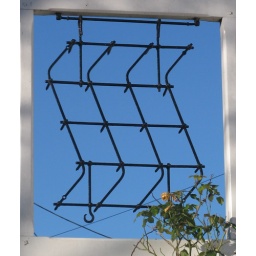
Pub sign of the former Harrow pub in Wooburn, Buckinghamshire, England. The building is now a private house.